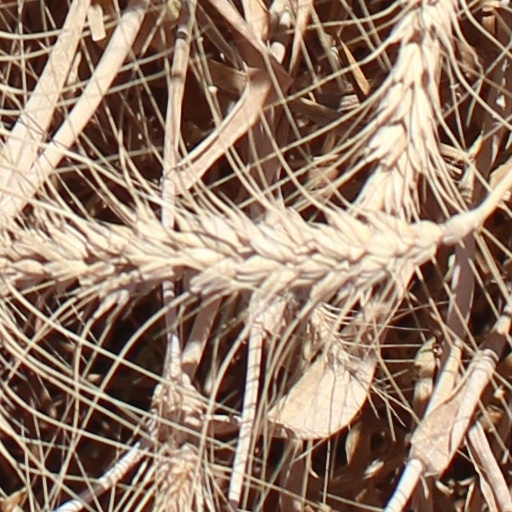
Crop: wheat